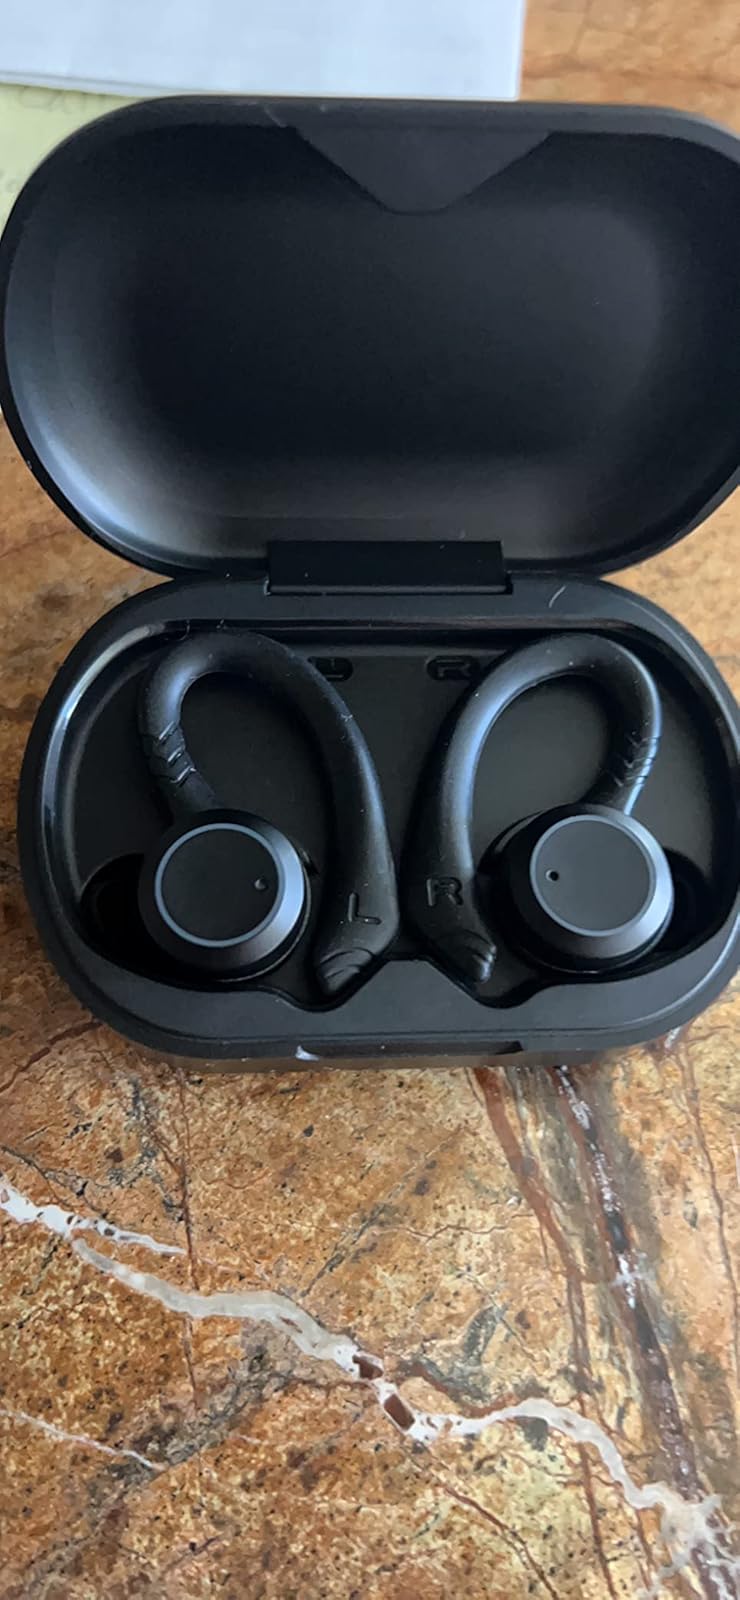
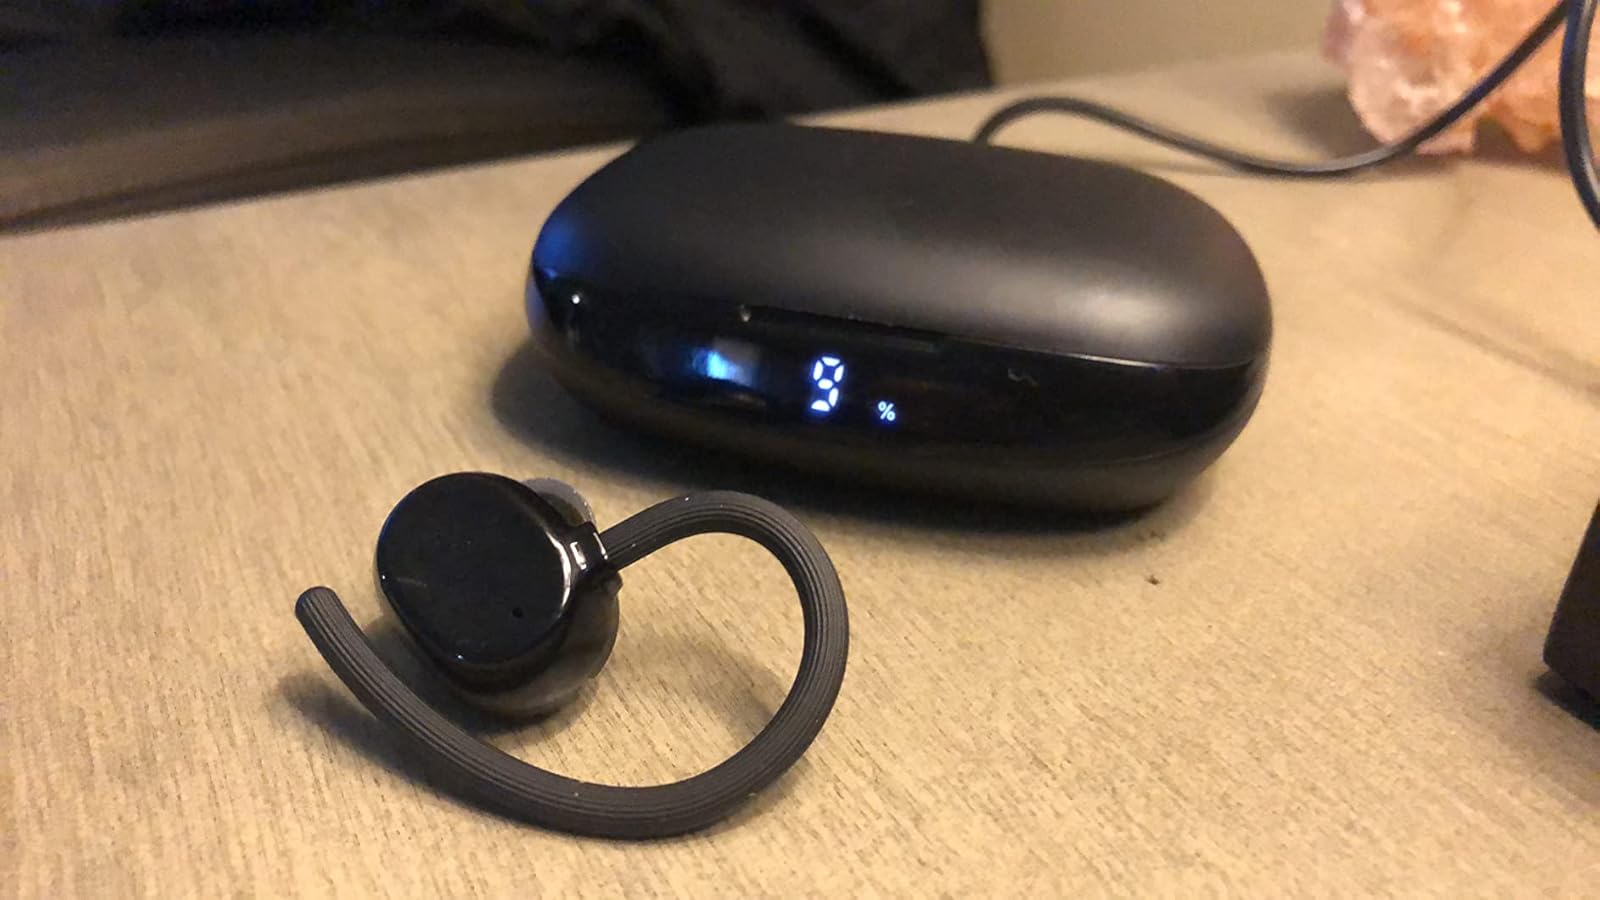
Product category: earbuds
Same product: no